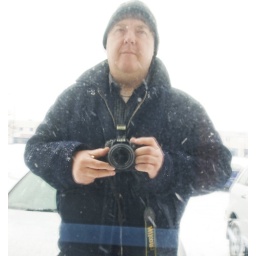
I love shiny surfaces. We have a mirrored glass employee entrance at work. Me in today's installment of snow.